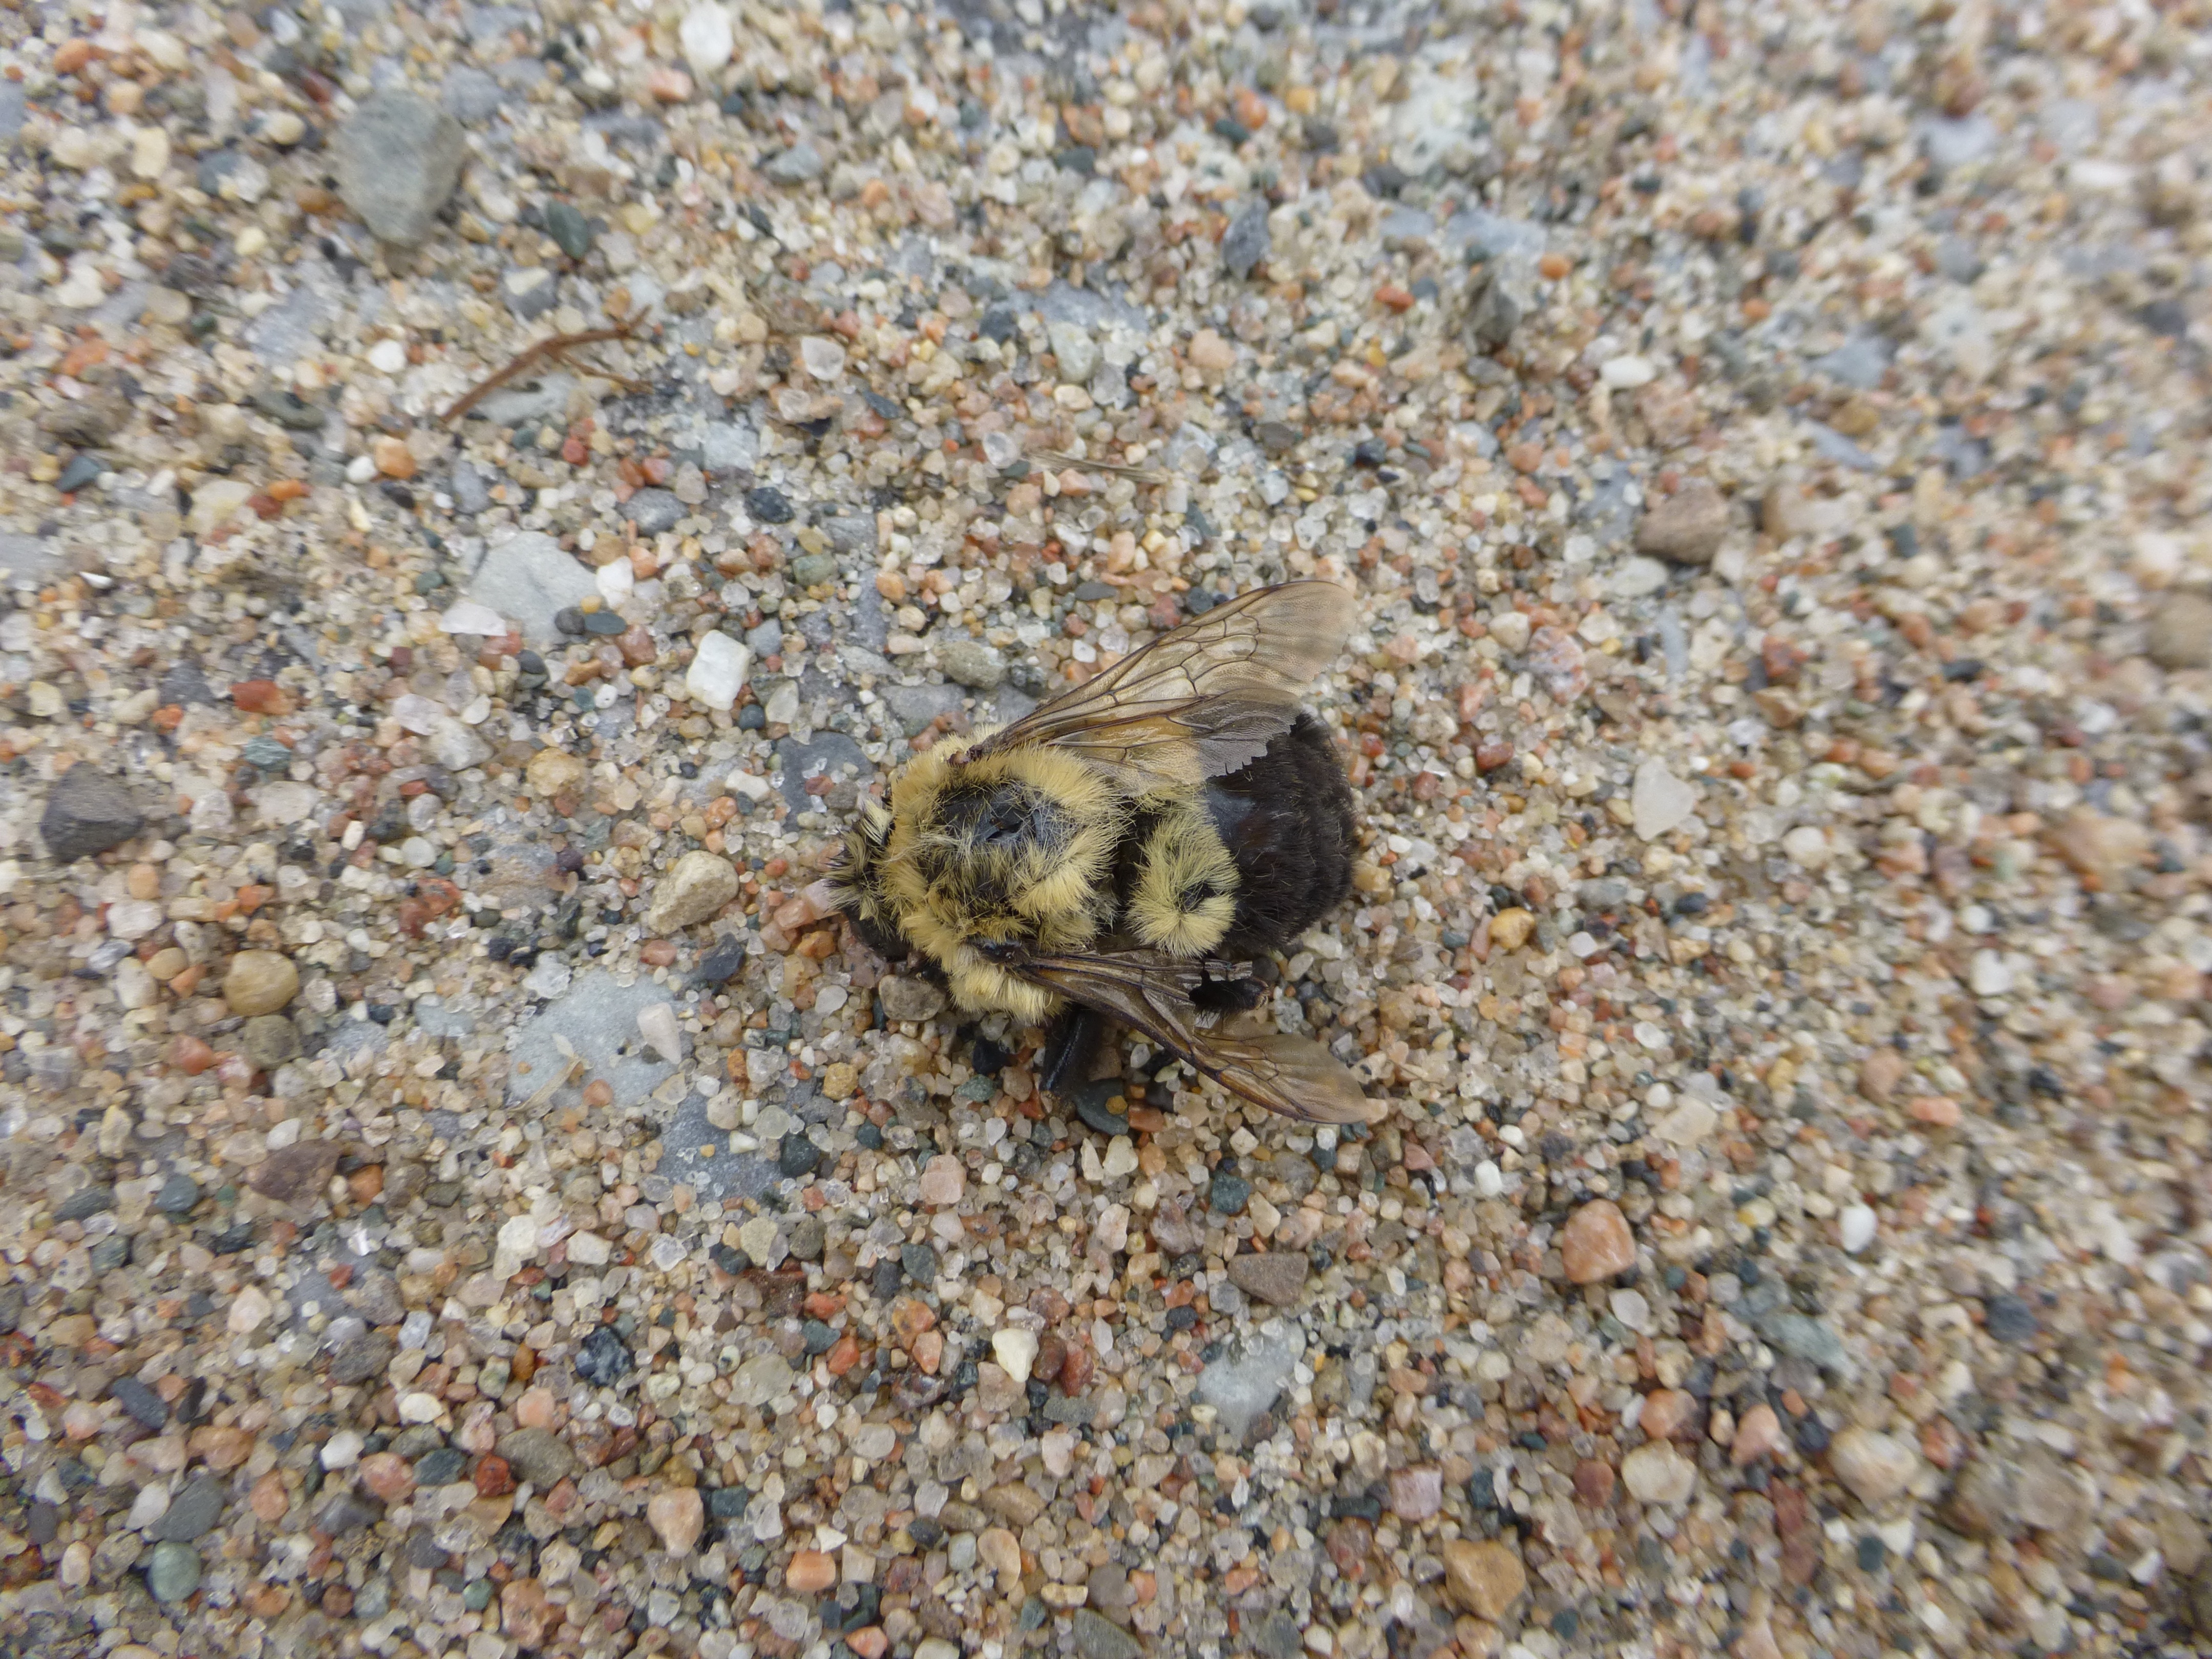
sand, wildlife, insect, macro, bug, dead, fauna, invertebrate, close up, bee, bumblebee, macro photography, dung beetle